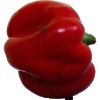
Label: Pepper Red 1